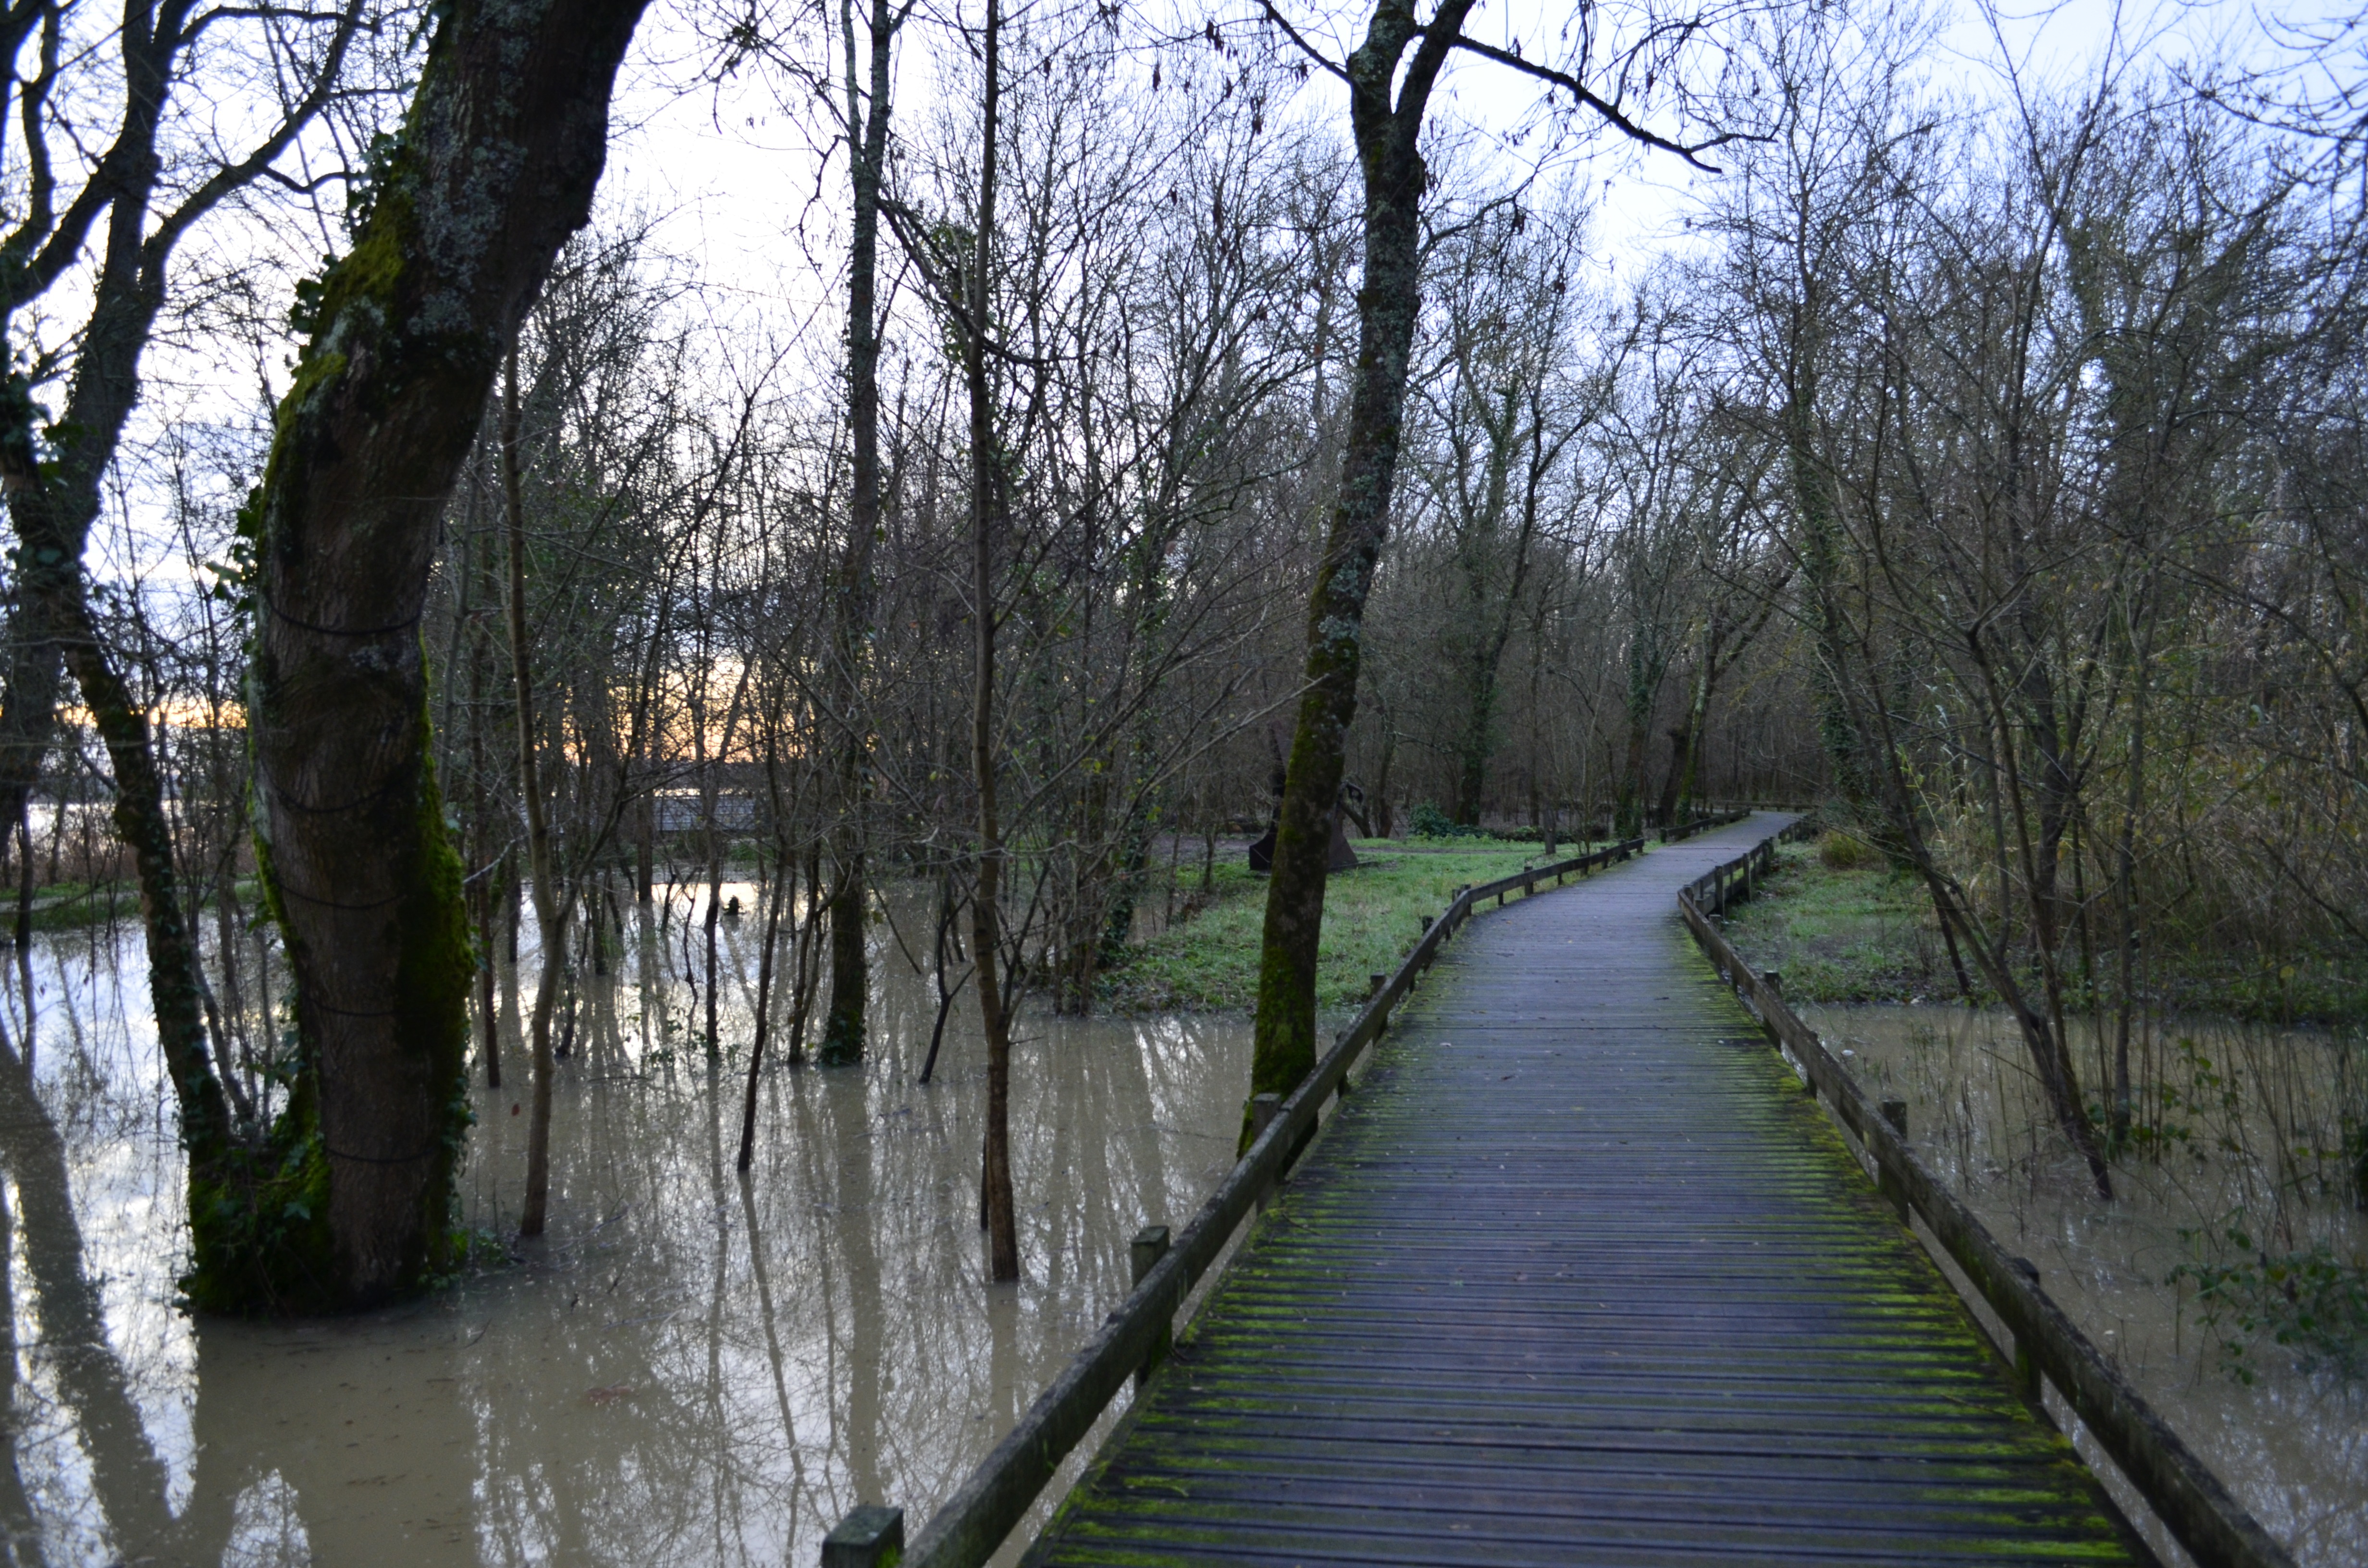
tree, water, nature, forest, creek, wetlands, swamp, winter, river, canal, pond, stream, reflection, waterway, body of water, pontoon, wetland, woodland, habitat, watercourse, landform, natural environment, geographical feature, bayou, edges of garonne